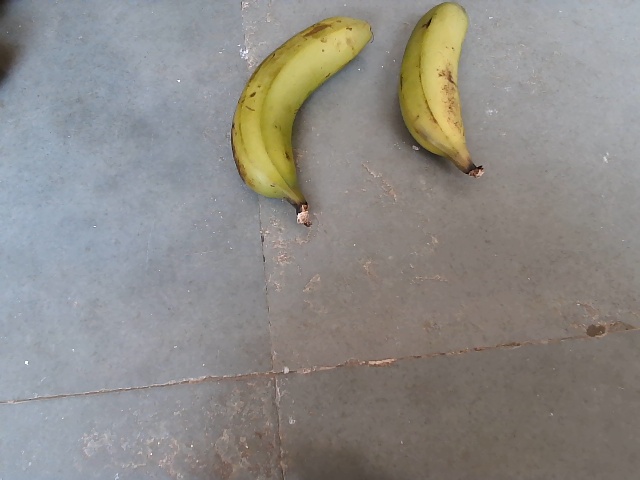
Label: Raw_Banana